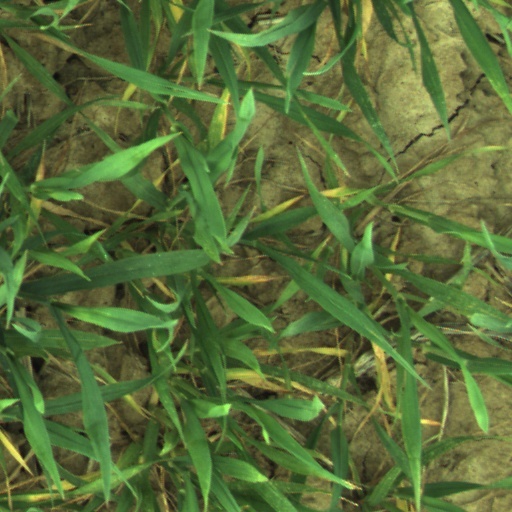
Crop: wheat